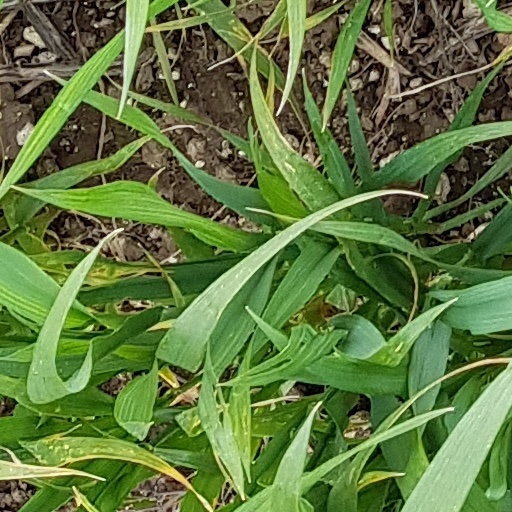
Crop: wheat